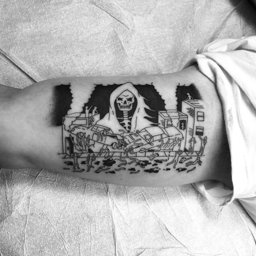
the twisted tattoos by person